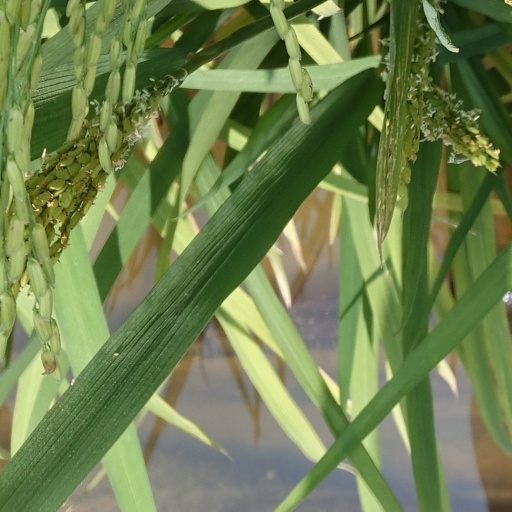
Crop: rice